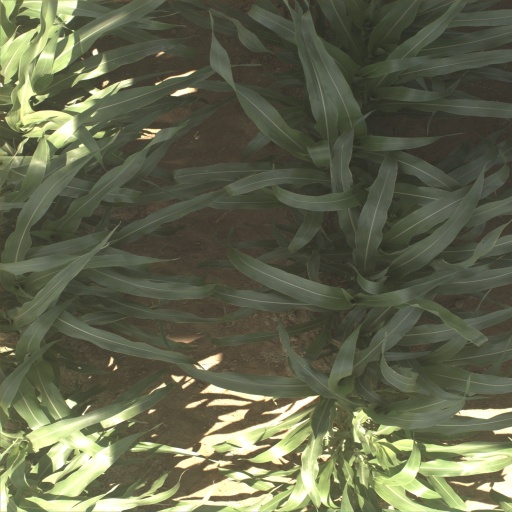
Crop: sorghum